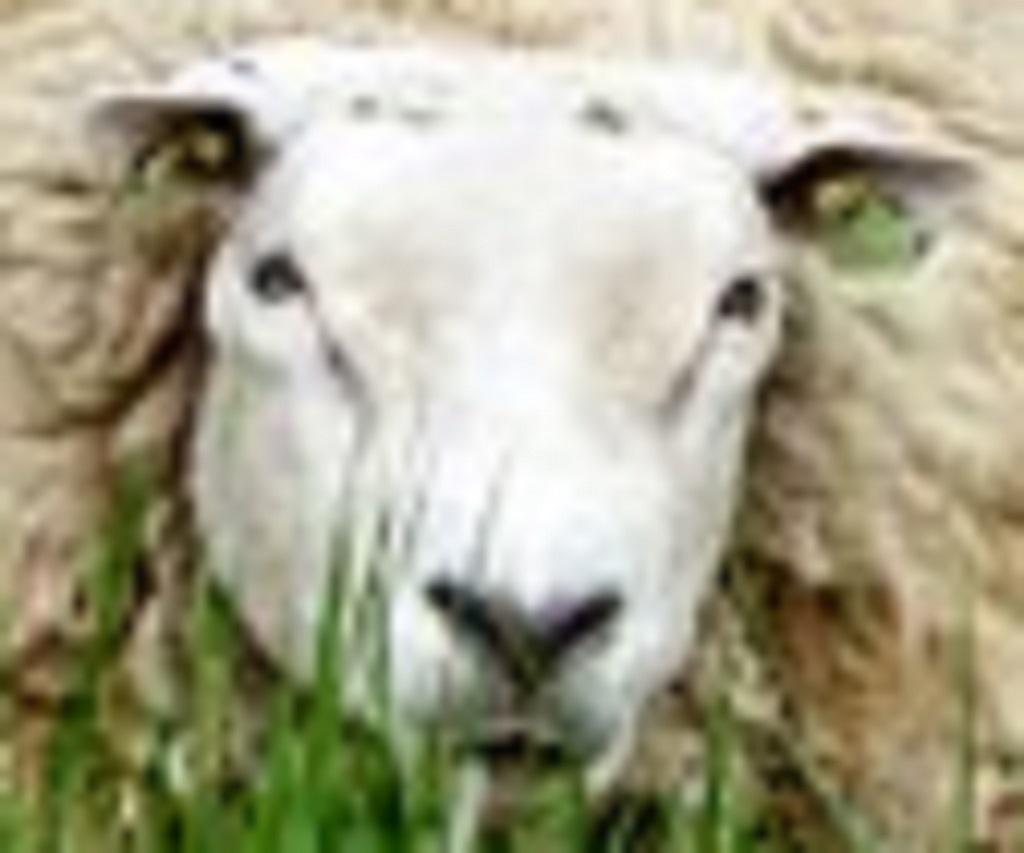
Label: no pain